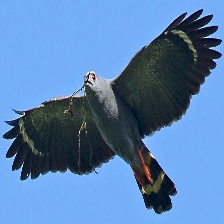
Species: CRANE HAWK
Scientific name: GERANOSPIZA CAERULESCENS